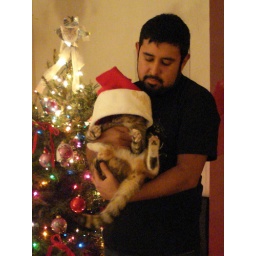
cat in the hat